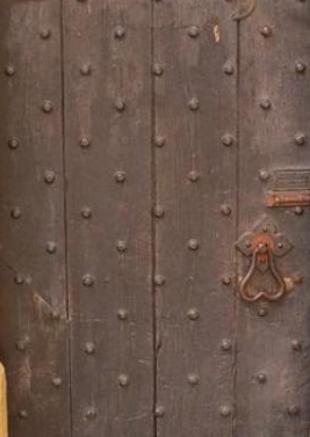
Texture: studded